Discretionary Time

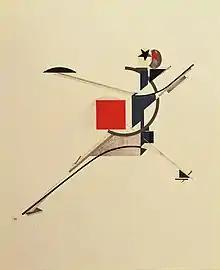
El Lissitzky. "New Man" from the portfolio "Victory over the Sun". 1923. Lithograph.

Cambridge University Press has published "Discretionary Time" as a hardback, a paperback and an e-book. The hardback (ISBN 978-0-521-88298-9) was published in February 2008. The paperback (ISBN 978-0-521-70951-4) followed soon afterwards in March 2008. The e-book (ISBN 978-0-511-61145-2; DOI: 10.1017/CBO9780511611452) was published in October 2009.